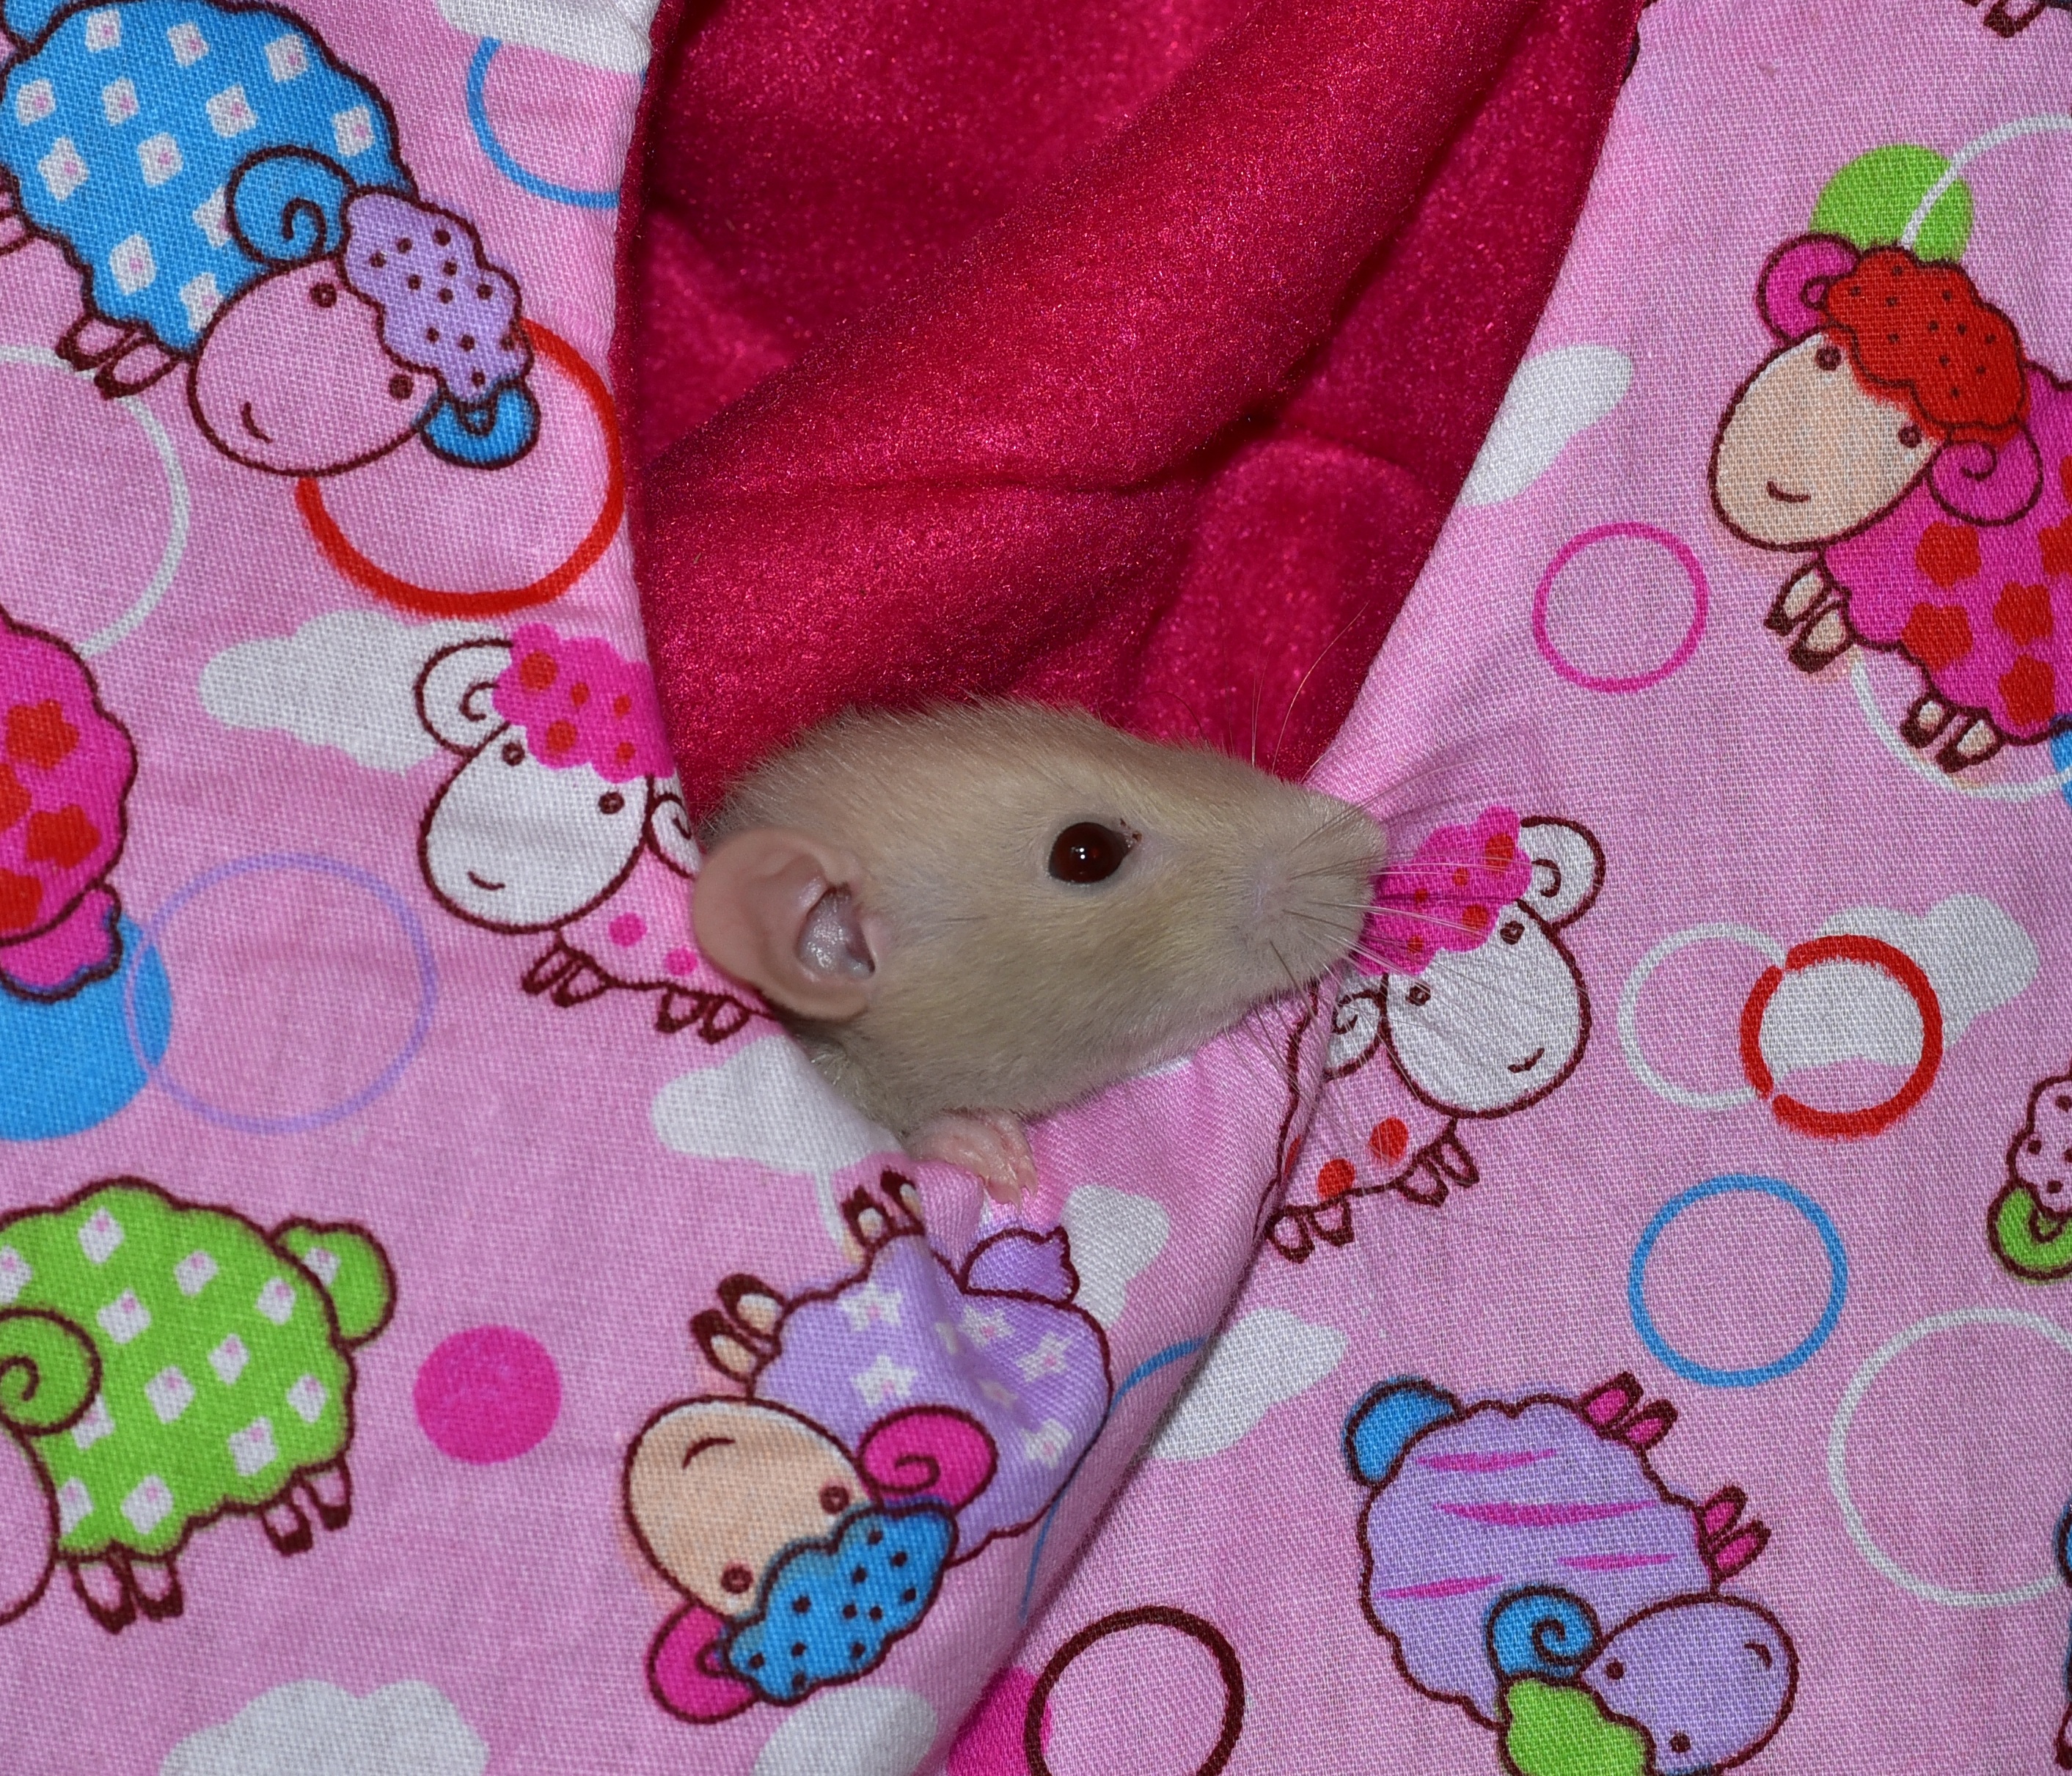
flower, petal, pattern, food, pink, eat, rodent, material, rat, textile, art, design, snuggle, flooring, curious bag, coin purse